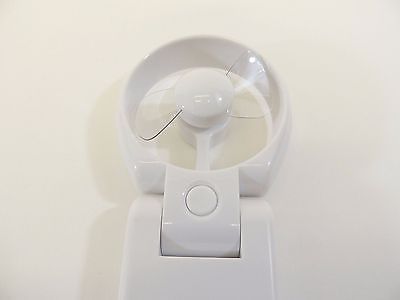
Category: fan